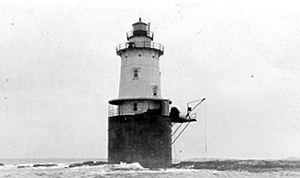
Le phare de Whale Rock, était un phare situé dans le passage ouest de la baie de Narragansett dans le comté de Washington. Il a été remplacé par une bouée de signalisation.